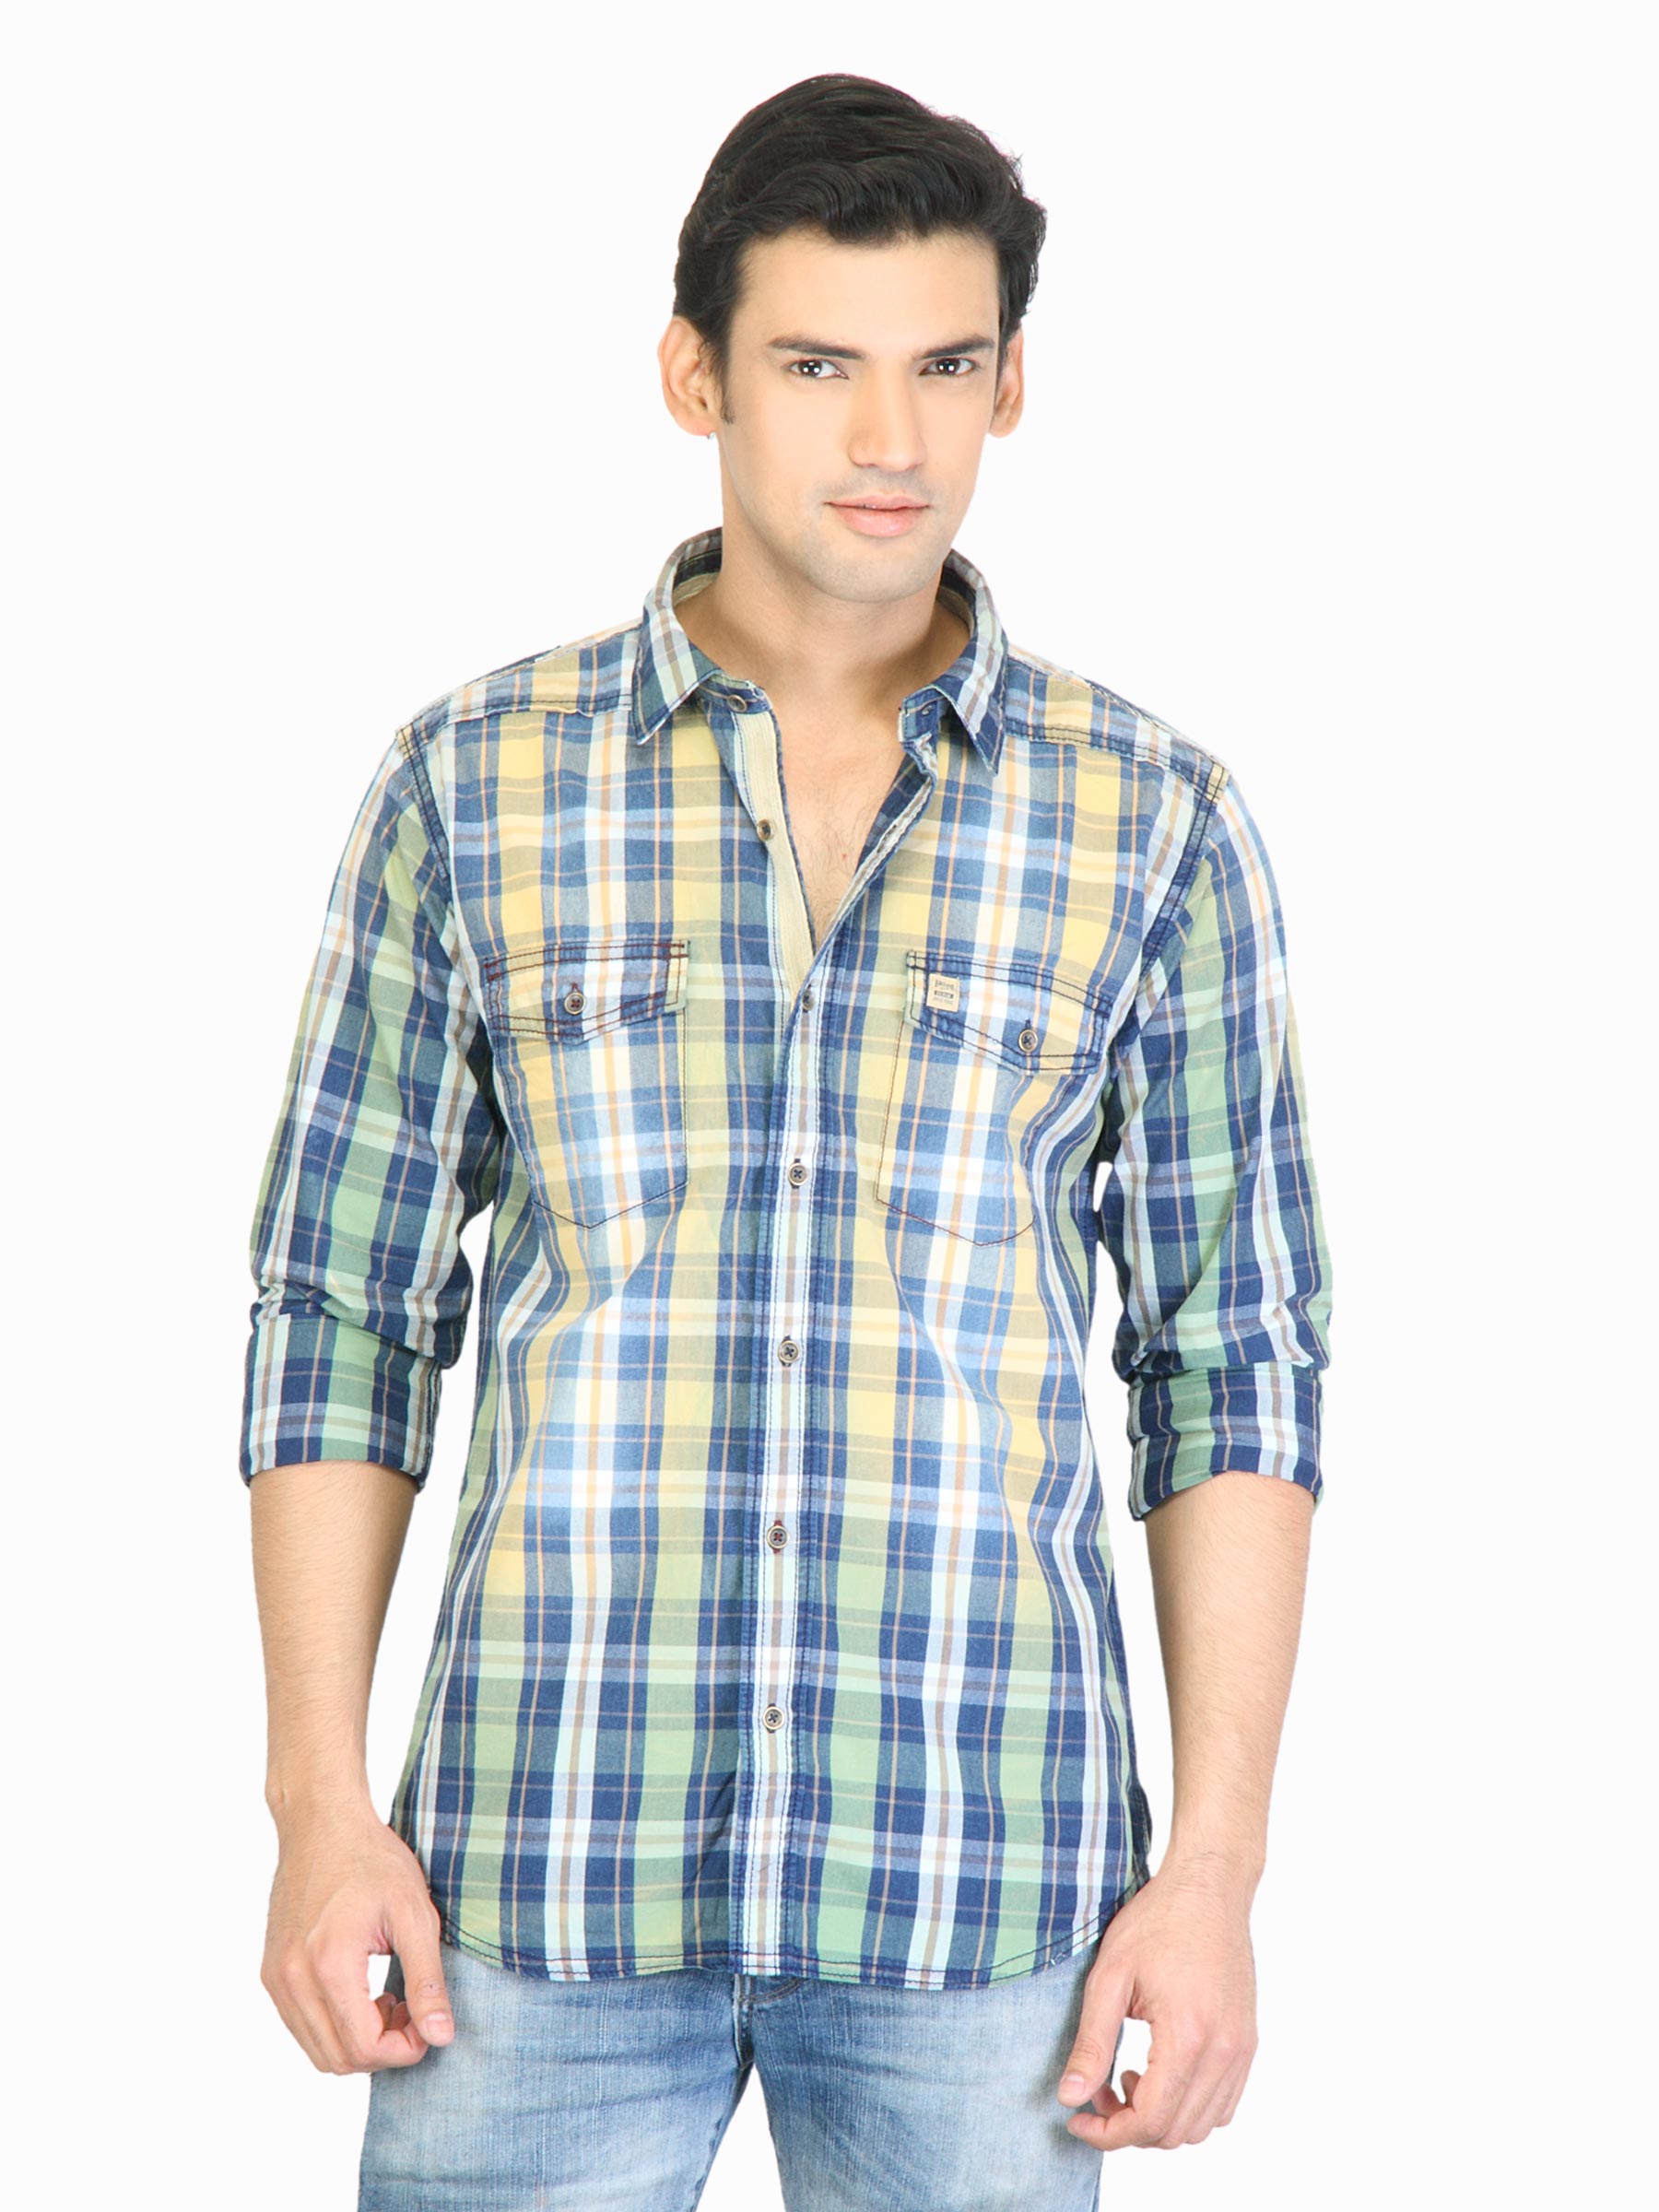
Basics Men Navy Slim Fit Checked Shirt
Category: Apparel / Topwear / Shirts
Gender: Men
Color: Navy Blue
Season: Fall 2011
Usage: Casual